Stewart–Haas Racing

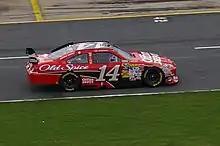
Tony Stewart's No. 14 car during the 2009 Coca-Cola 600

On January 10, 2022, Almirola announced his retirement from full-time racing after the 2022 season. He started the season with a fifth-place finish at the 2022 Daytona 500. Despite having no wins, Almirola's finishes were a huge improvement over the previous season, with two top-fives and seven top-10 finishes. On August 19, Almirola announced he would not retire at the end of the season and would continue to drive the No. 10 in 2023.